Hopi Reservation

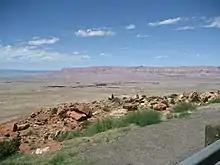
Panoramic view of Hopi Reservation from Arizona State Route 264 a few miles from Oraibi

The Hopi Reservation is a Native American reservation for the Hopi and Arizona Tewa people, surrounded entirely by the Navajo Nation, in Navajo and Coconino counties in northeastern Arizona, United States. The site has a land area of 2,531.773 sq mi (6,557.262 km) and, as of the 2020 census had a population of 7,791.